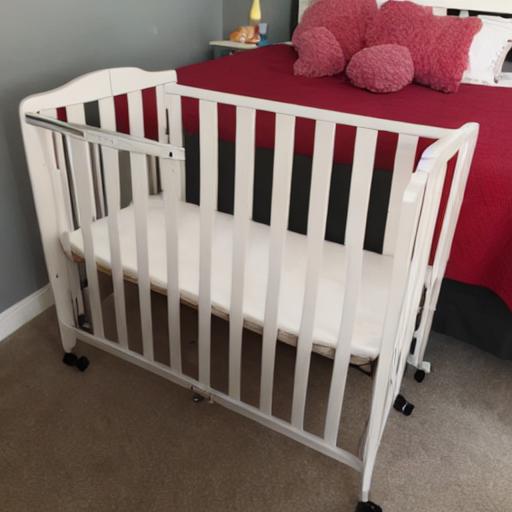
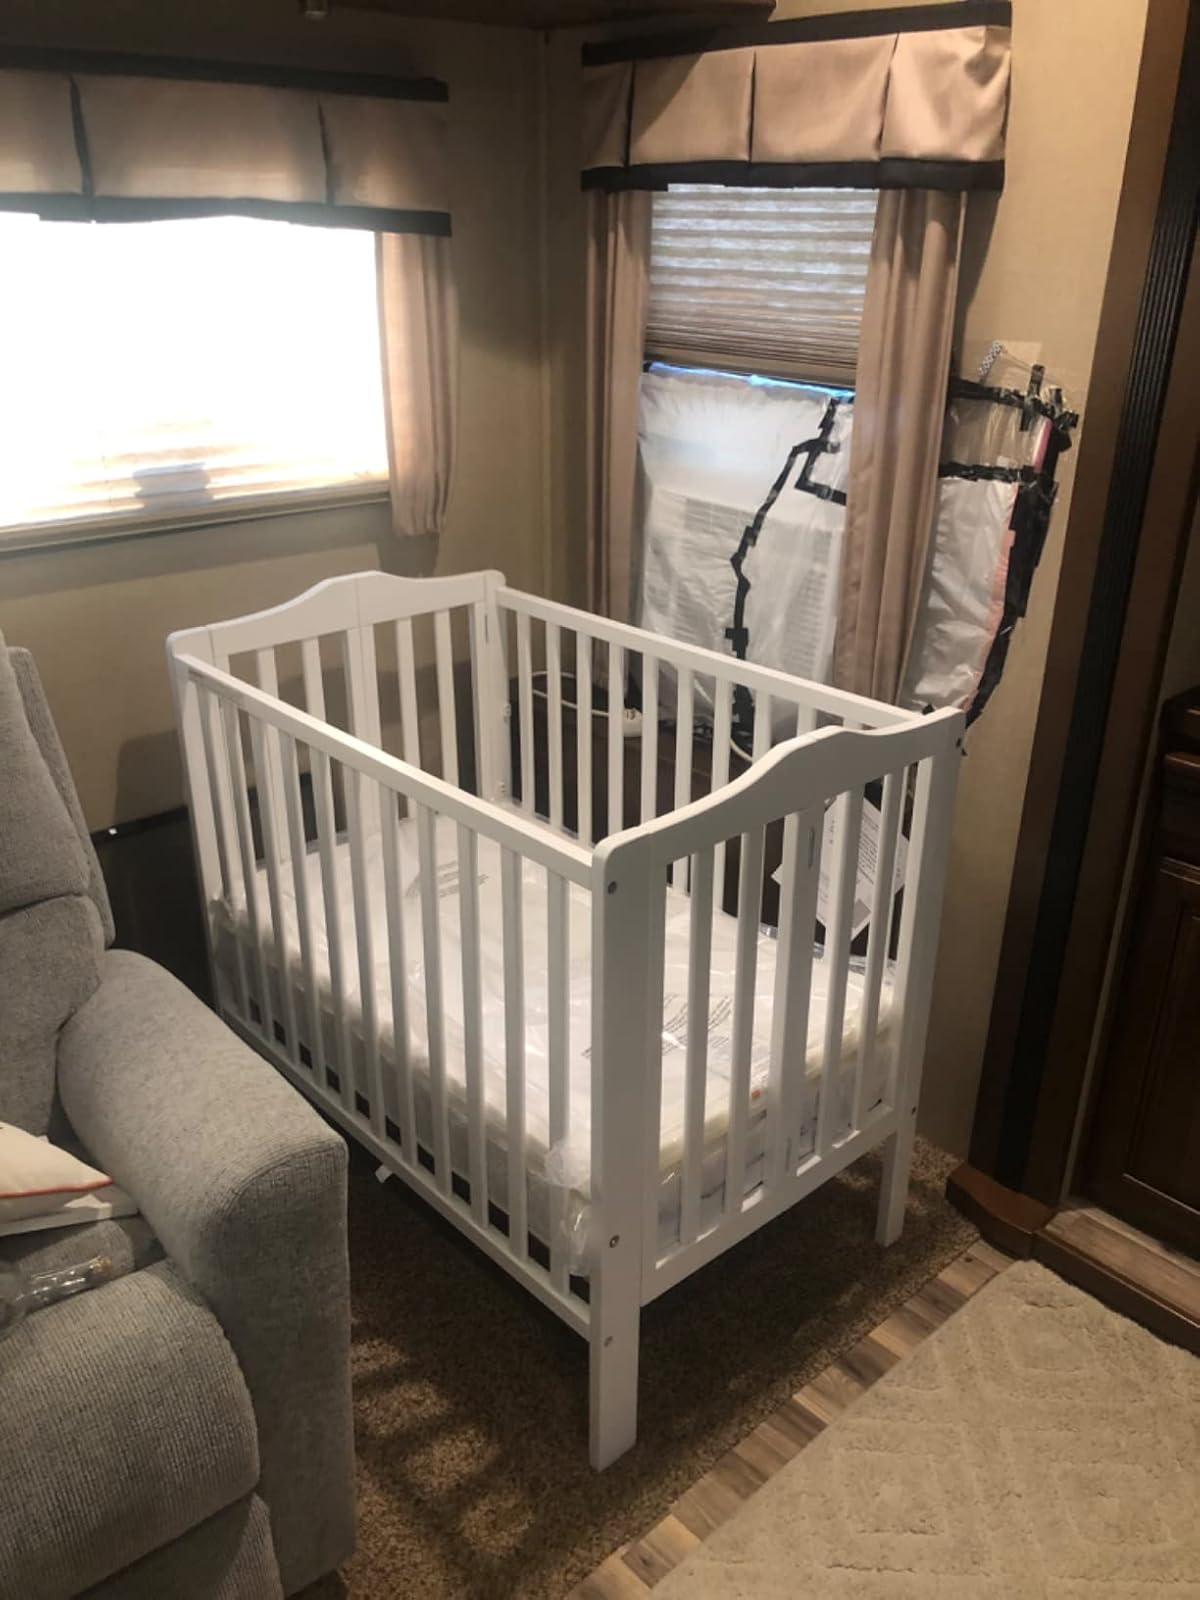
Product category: products_crib
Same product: no